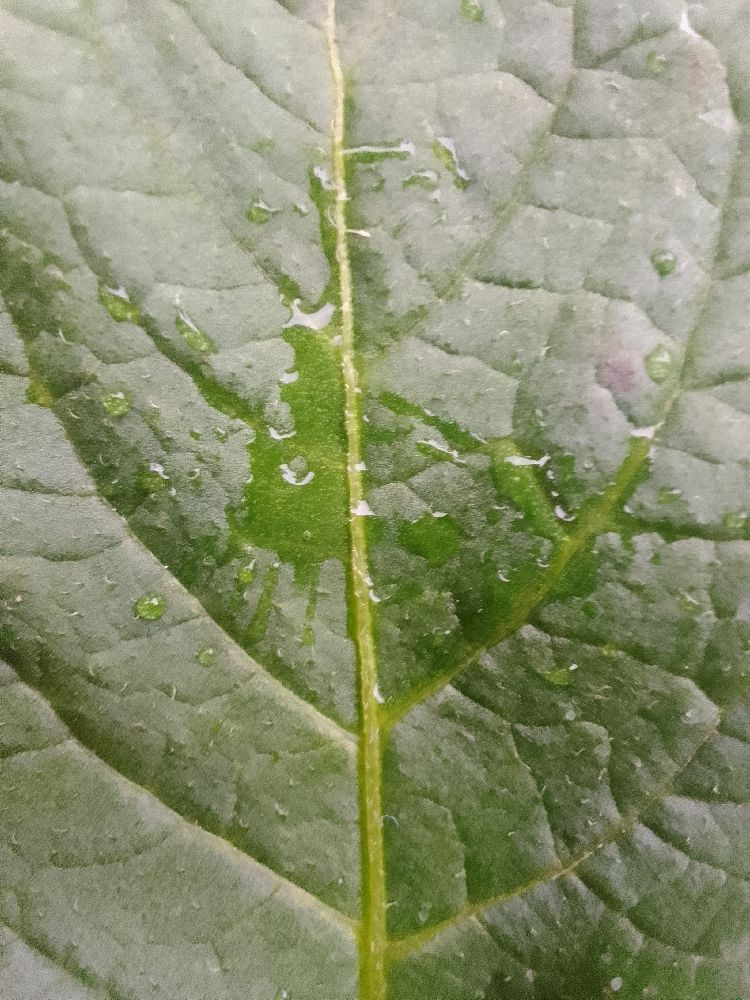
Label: Healthy